Soon You'll Get Better

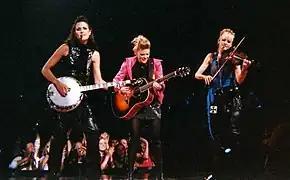
"Soon You'll Get Better" features instruments and backing harmonies by the Dixie Chicks (pictured).

Taylor Swift conceived her seventh studio album, "Lover", as a "love letter to love" itself that explores the many feelings evoked by love. The album was influenced by the connections she felt with her fans on the Reputation Stadium Tour (2018), which helped her recalibrate her personal life and artistic direction after the media controversies surrounding her celebrity at the time. Republic Records released "Lover" on August 23, 2019. It was Swift's first album under Republic after her previous contract with Big Machine ended. "Soon You'll Get Better" is a song that Swift said was the album's hardest track to write. It was inspired by the cancer diagnoses that Swift's parents received: "My dad got cancer when I was 13 and he got better, and it wasn't a very long process, but things with my mom have been very different." In a live video broadcast on YouTube the day before the album's release, Swift said that she and her family had a discussion before deciding to publish and release "Soon You'll Get Better", because of how personal the song was.